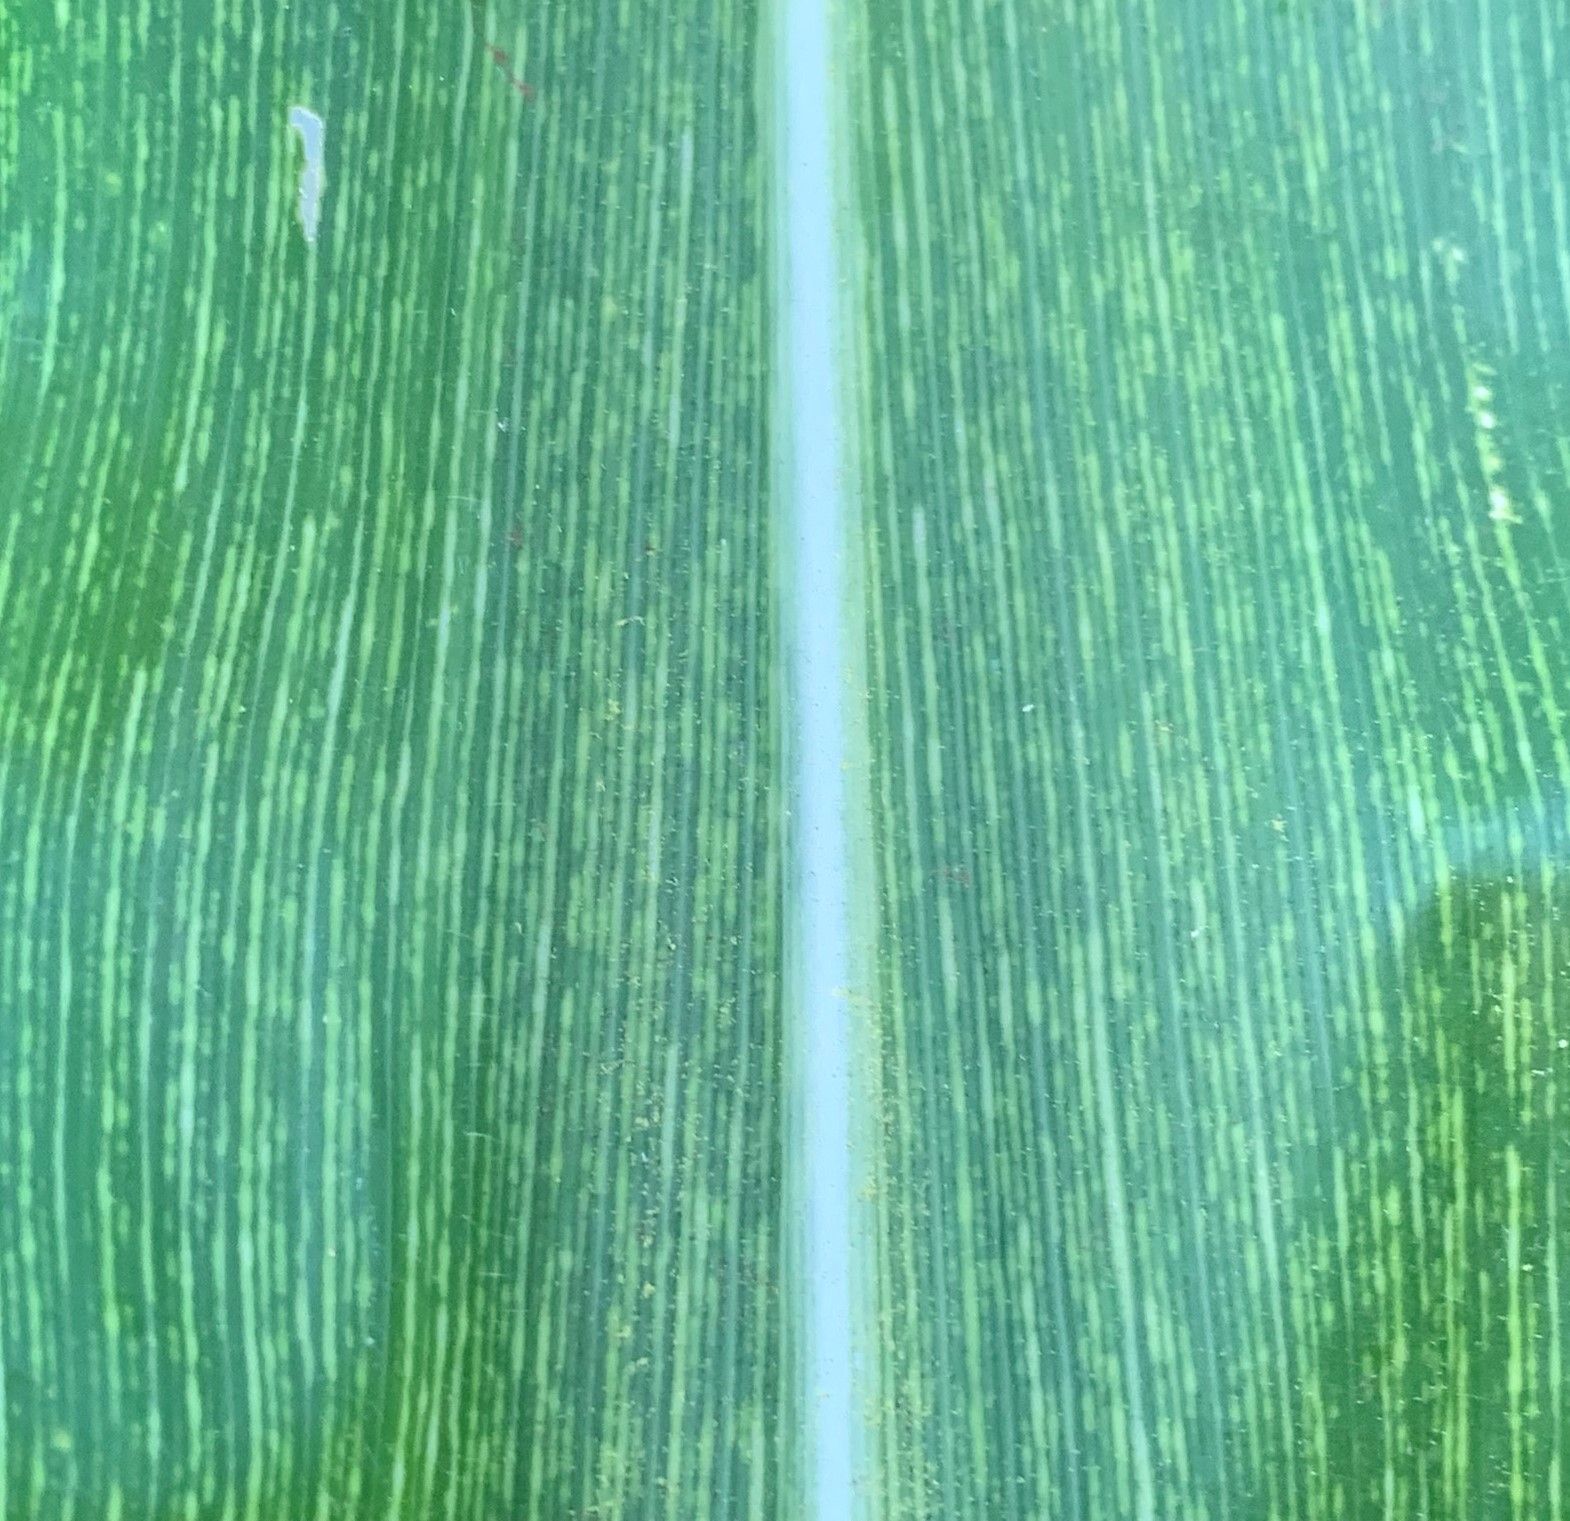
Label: MSV